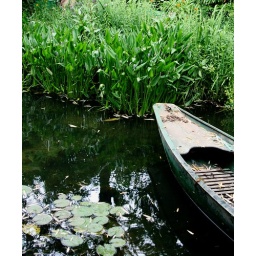
wooden boat in Monet's Garden